José Antonio Remón Cantera

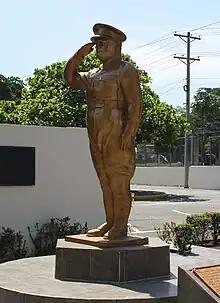
Statue of José Antonio Remón Cantera outside of HQ of the National Police of Panama

Colonel José Antonio Remón Cantera (11 April 1908 – 2 January 1955) was the 16th President of Panama, holding office from 1 October 1952 until his death on January 2, 1955. He was Panama's first military strongman and ruled the country behind the scenes in the late 1940s. He belonged to the National Patriotic Coalition (CNP), and was its candidate for president in May 1952.